Hours (David Bowie album)

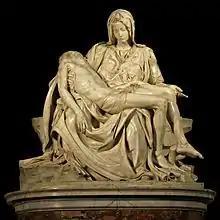
The artwork was inspired by the Pietà, which depicts the Virgin Mary cradling the dead body of Jesus.

The cover artwork for "Hours" depicts the short-haired Bowie persona from the intensely energetic "Earthling" exhausted, resting in the arms of a long-haired, more youthful version of Bowie. The artwork reflects the Christian themes of the tracks and was inspired by the Pietà, which depicts the Virgin Mary cradling the dead body of Jesus. Bowie acknowledged the inspiration, further explaining, "since I didn't want to wear a dress anymore, we made it a man. It can be visualised as life and death, past and present". Pegg interpreted the artwork as the closing of a career phase and the beginning of a new one. The back cover depicts a serpent alongside three versions of Bowie that Pegg states represent "the Fall of Man: Adam, Eve and the central figure of God", forming a theme of "Fall and Redemption". For the album's initial release, a number of copies featured a lenticular version of the cover, lending a three-dimensional effect to the image.